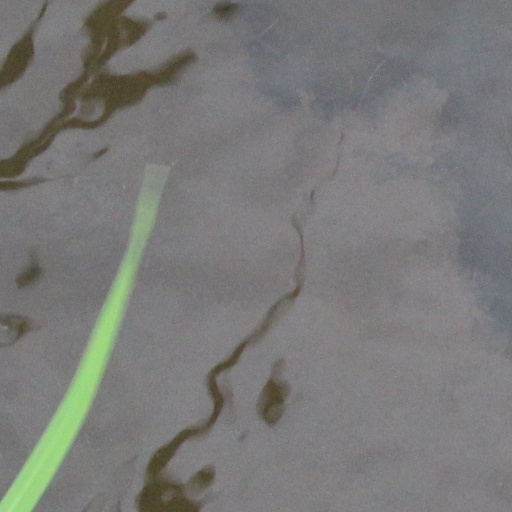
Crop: rice